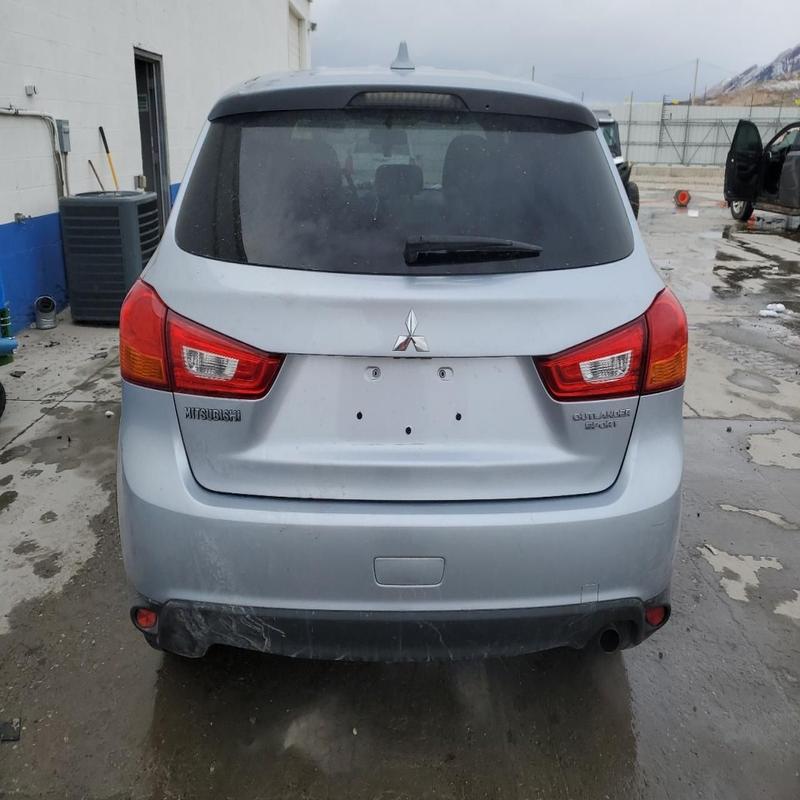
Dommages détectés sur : plaque d'immatriculation arrière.
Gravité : majeur